Middlebury Register

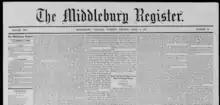
Middlebury Register, April 02, 1850

The Middlebury Register was a weekly newspaper published in Middlebury, Vermont from 1836 through 1947, one of Vermont's longest running weekly newspapers.